The Invasion (professional wrestling)

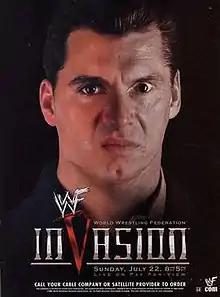
Poster for the eponymous WWF Invasion pay-per-view, which features the faces of Shane and Vince McMahon morphing together.

The Invasion was a professional wrestling storyline in the World Wrestling Federation (WWF, now known as WWE) during the Attitude Era that ran from March to November 2001 and involved stables of wrestlers purporting to represent World Championship Wrestling (WCW) and Extreme Championship Wrestling (ECW)—which merged to form The Alliance—placed against a stable of wrestlers purporting to represent the WWF. The storyline began shortly after the WWF's acquisition of WCW in March 2001, and concluded with a "winner takes all" match between The Alliance and the WWF at Survivor Series.